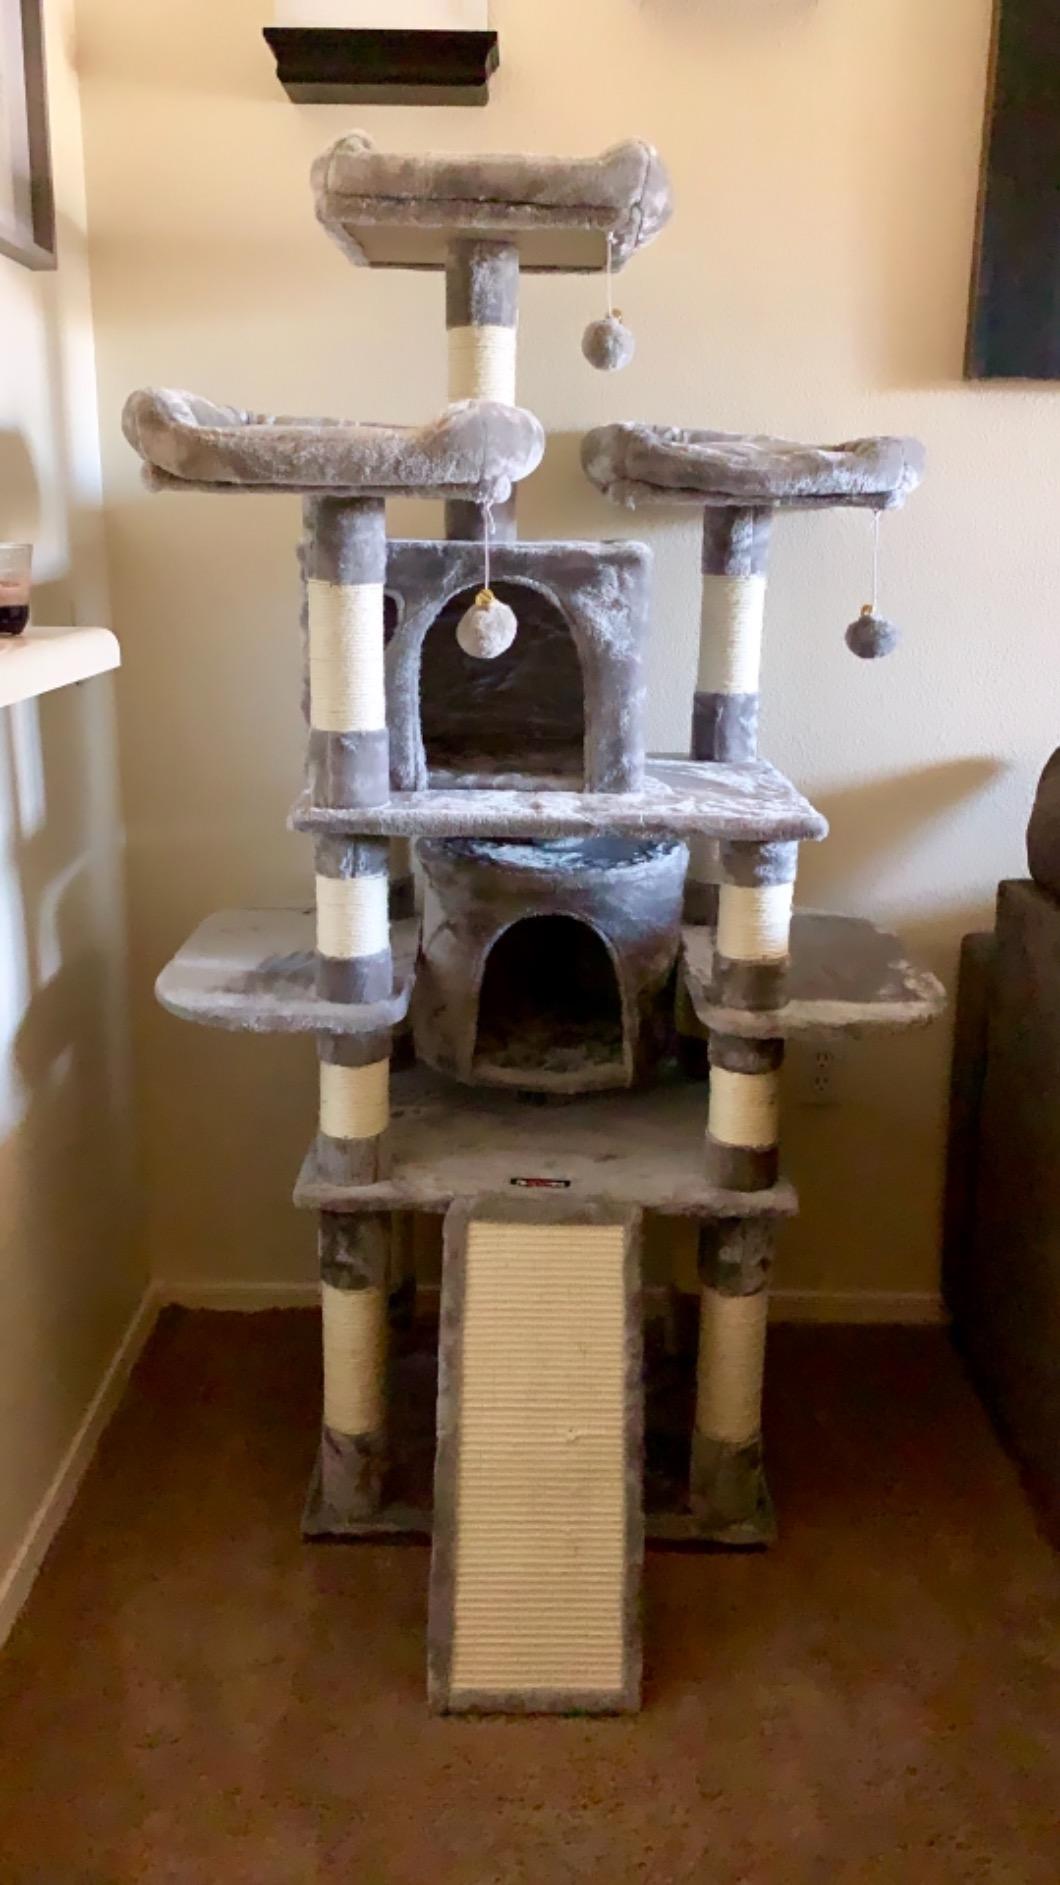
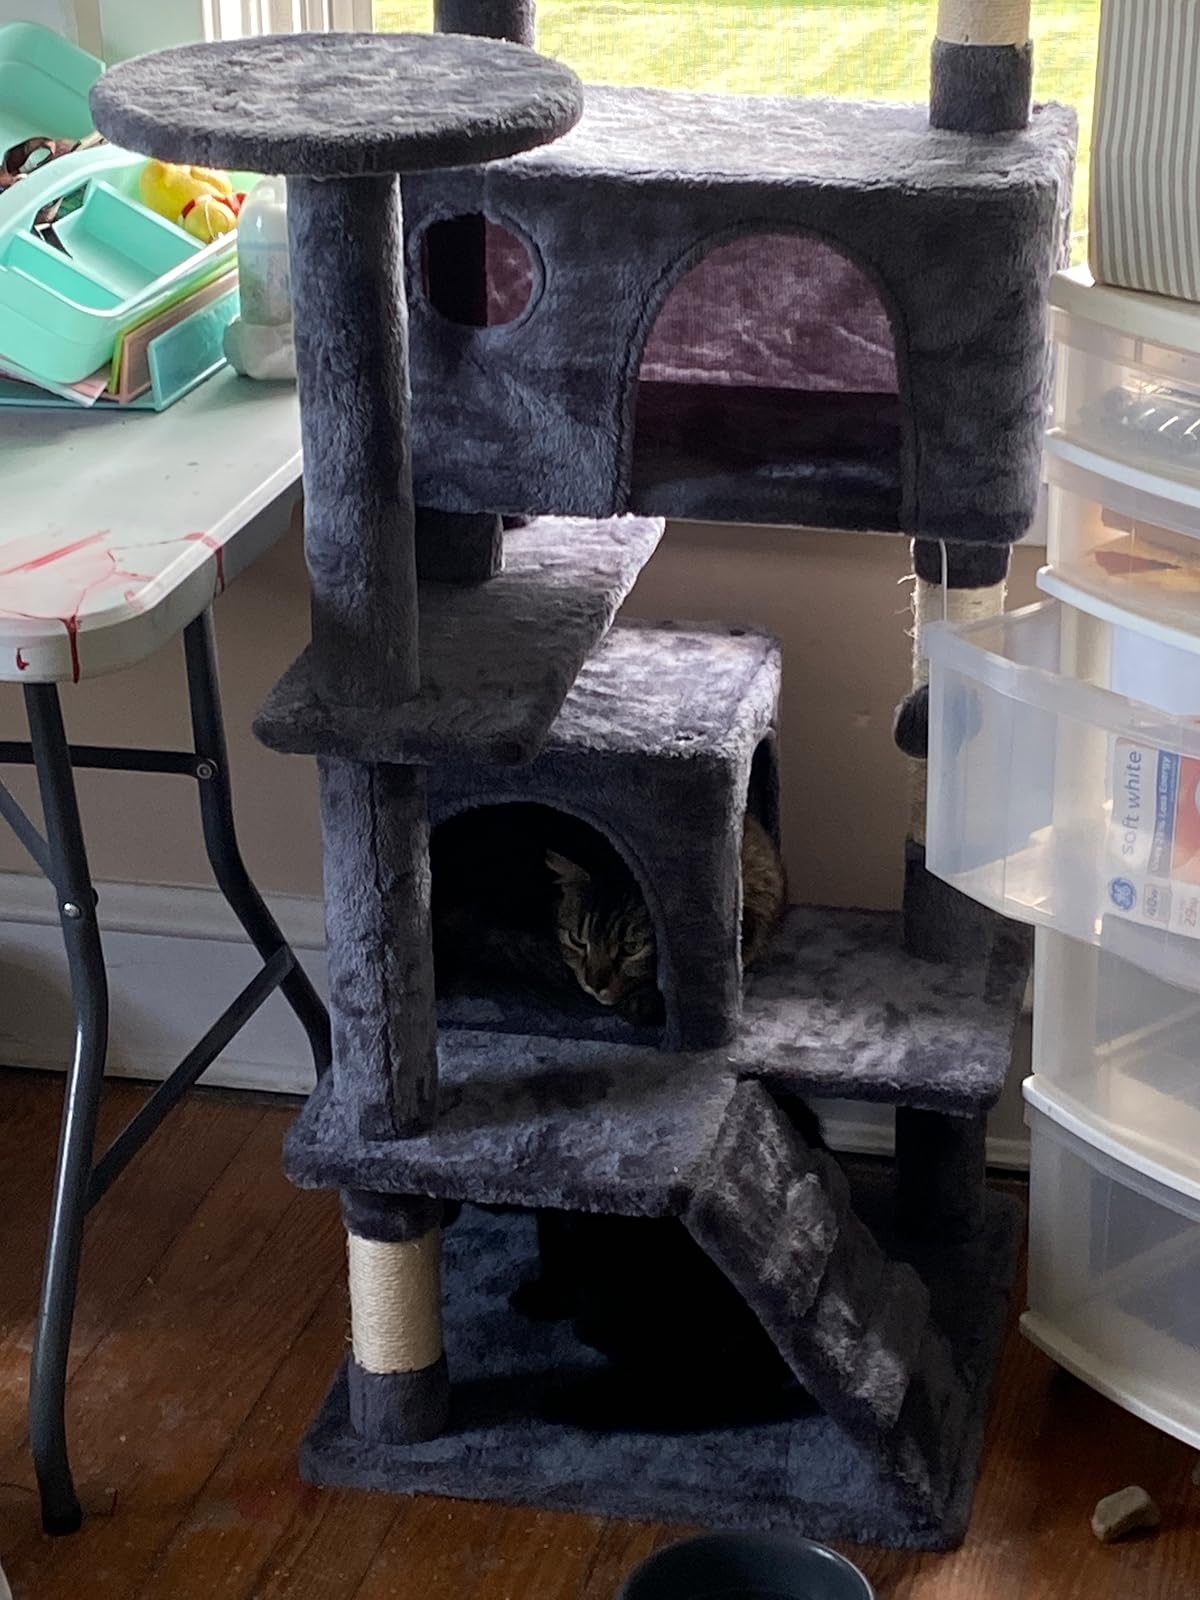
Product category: items_cat tree
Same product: no